3rd Parachute Brigade (United Kingdom)

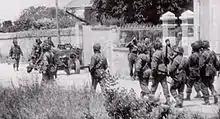
Men of the 9th Parachute Battalion in Amfreville, near the hotly contested village of Breville

During this time the 8th Battalion, located in the thick forest of the Bois de Bavant, were under an almost constant mortar bombardment. Not being directly attacked, the battalion concentrated on night time patrols to harass the Germans, some going as far as the German occupied villages of Troan and Bures.